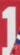
Number: 1